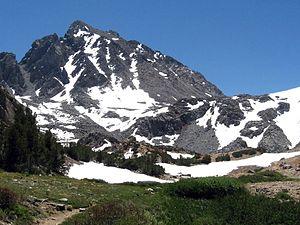
Le mont Agassiz est un sommet de la Sierra Nevada, aux États-Unis. Il culmine à 4 235 mètres d'altitude à la limite des comtés de Fresno et d'Inyo, en Californie. Il se trouve également à la frontière du parc national de Kings Canyon et de la forêt nationale d'Inyo, respectivement dans la Sequoia-Kings Canyon Wilderness et la John Muir Wilderness.